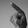
ASL letter: P